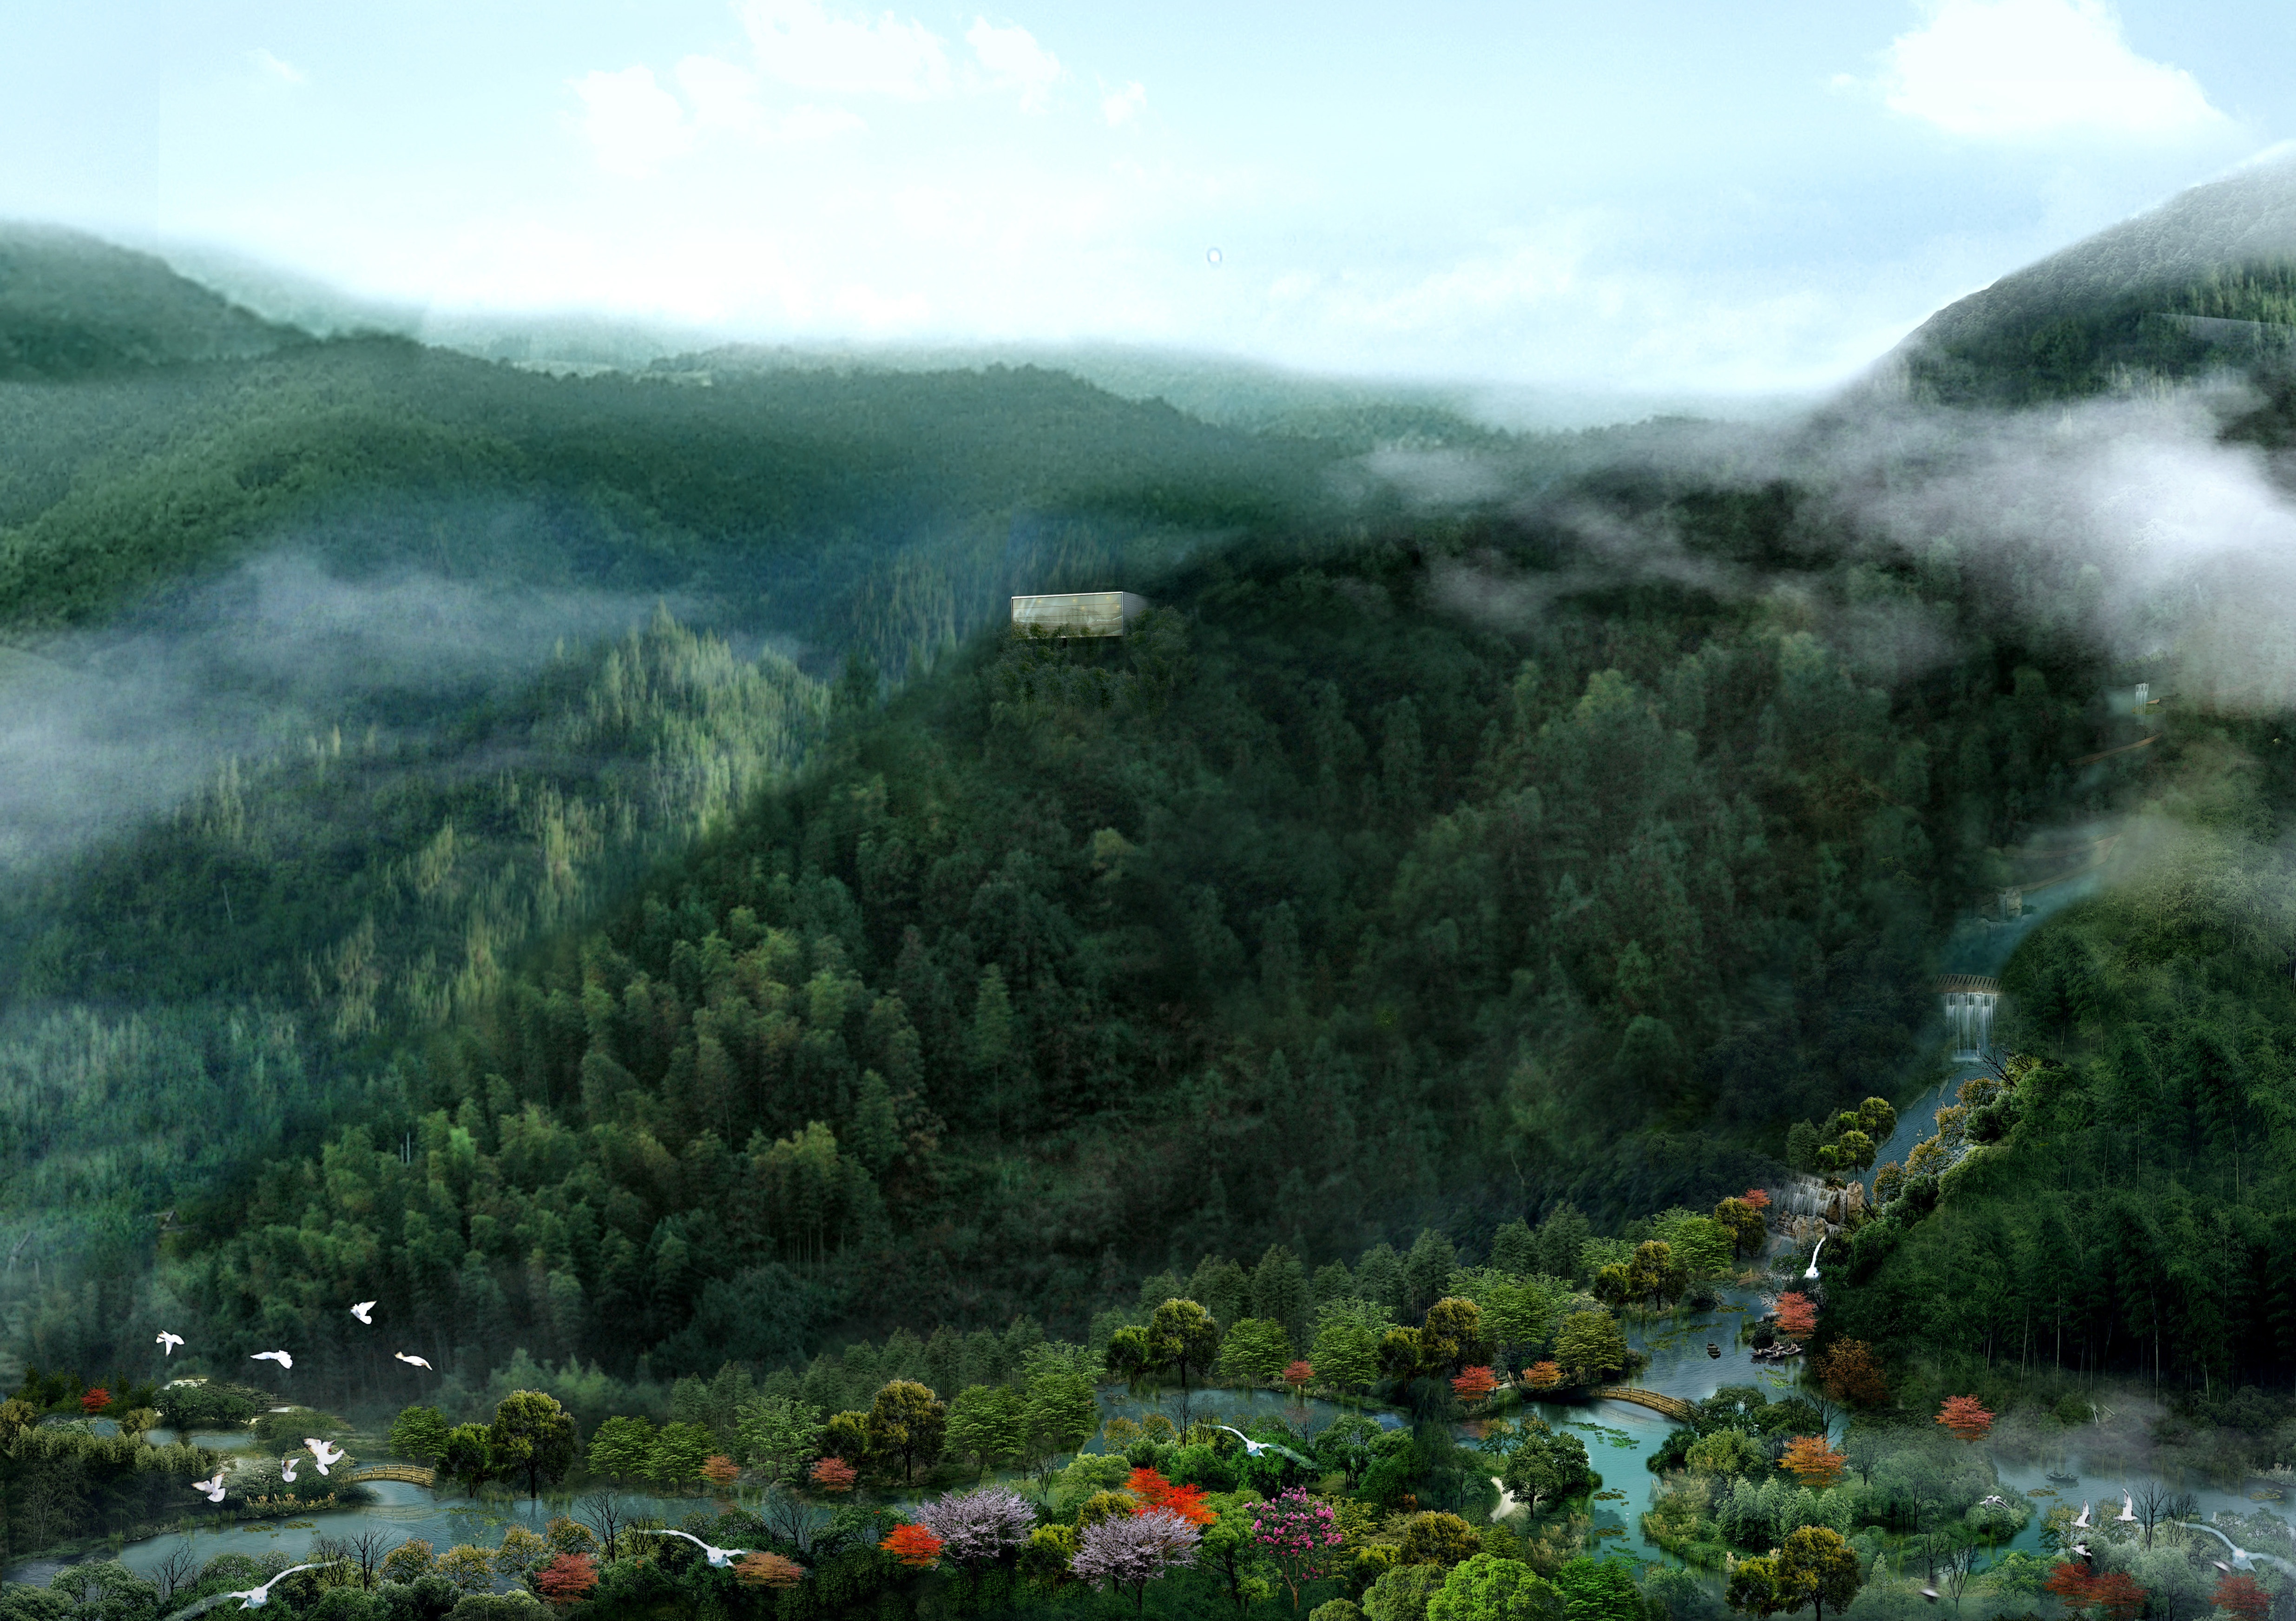
landscape, forest, wilderness, mountain, architecture, mist, hill, lake, building, valley, mountain range, park, weather, fjord, ridge, alps, rainforest, plateau, water feature, ecosystem, visualization, landform, cgi, rendering, hill station, visualization 3d, geographical feature, atmospheric phenomenon, mountainous landforms, geological phenomenon, architectural visualization